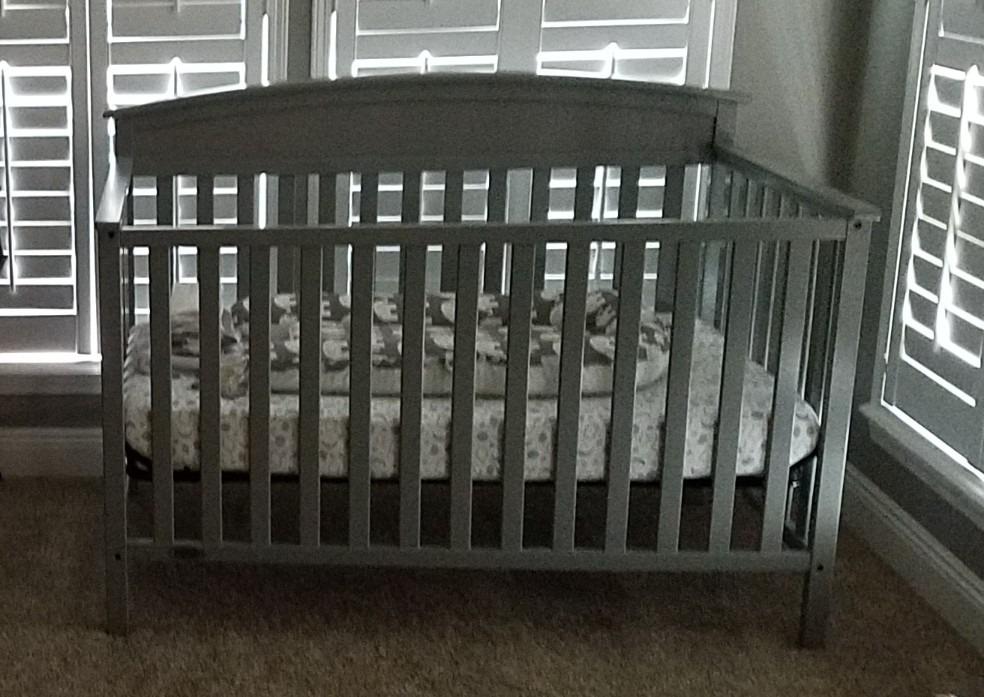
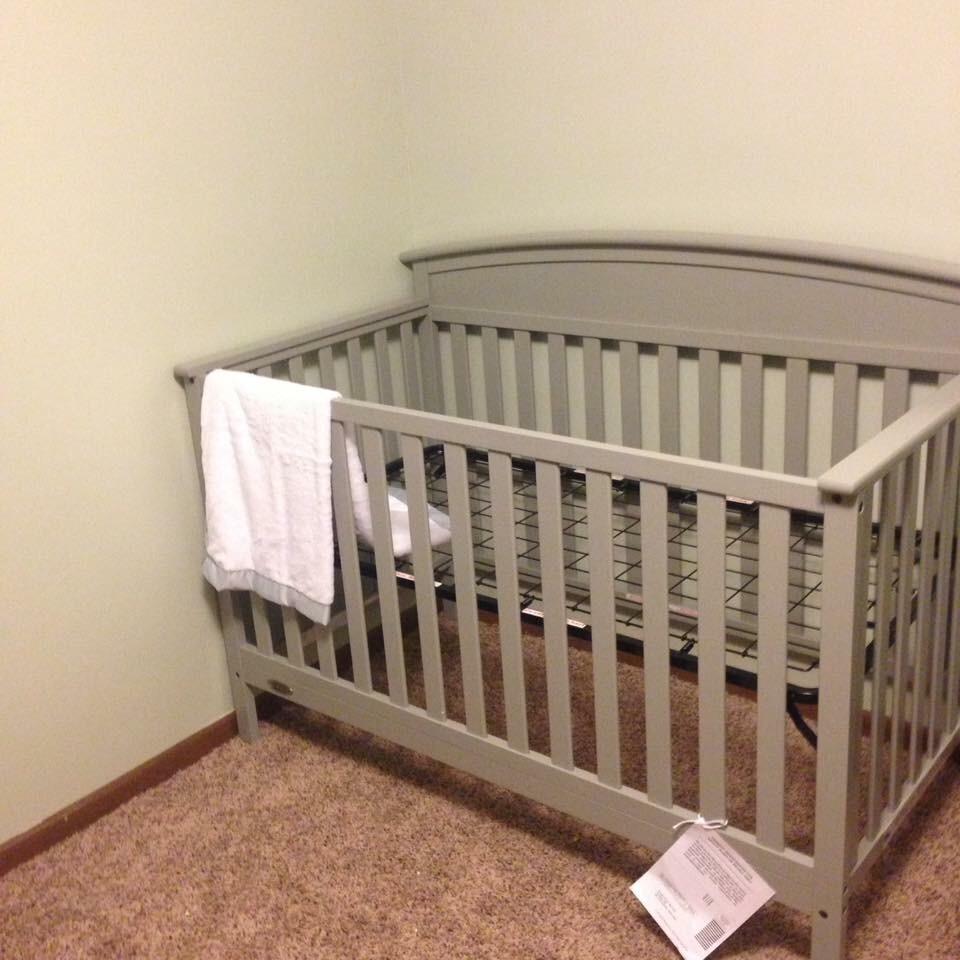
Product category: products_crib
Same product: yes